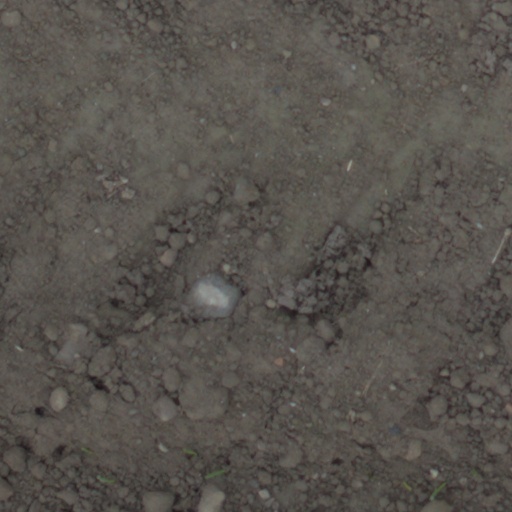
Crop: wheat